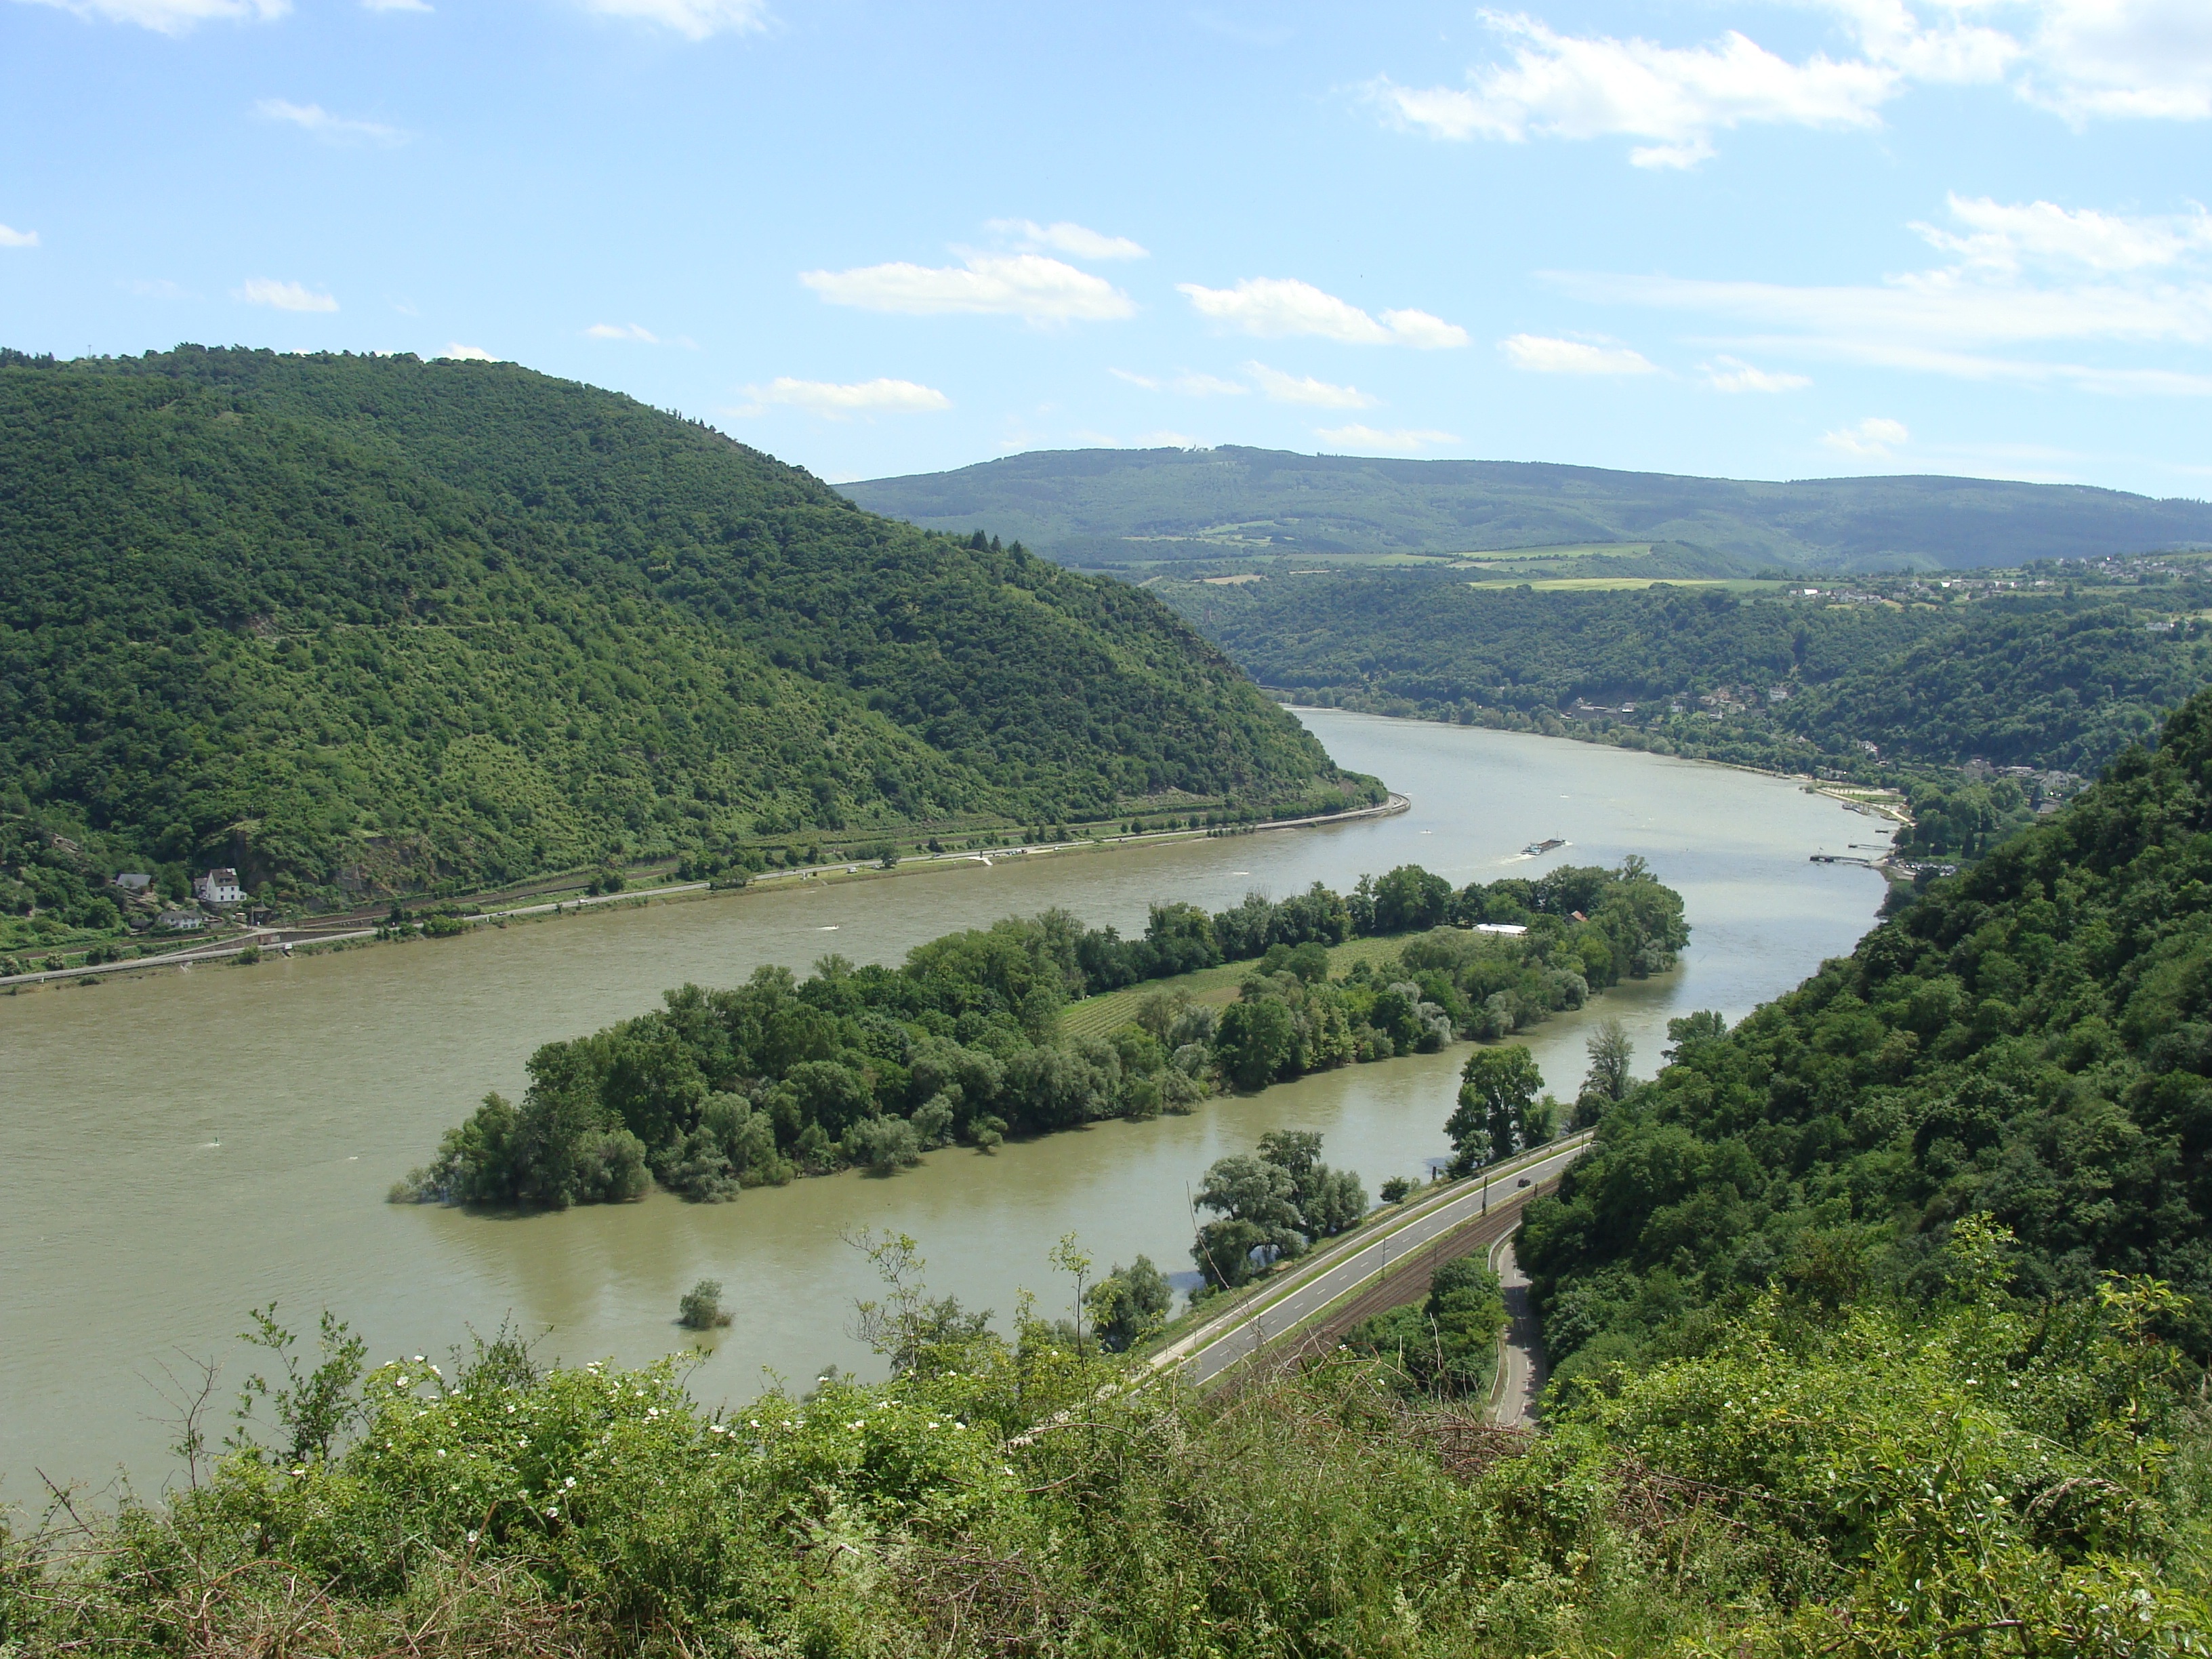
coast, nature, mountain, hill, lake, river, valley, island, fjord, reservoir, waterway, body of water, hills, vegetation, germany, loch, ecosystem, rhine, rhine valley, bacharacher werth